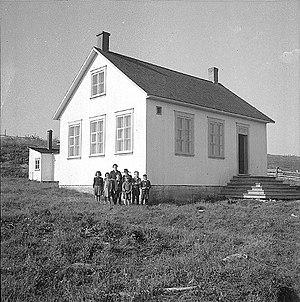
École du rang des Pelletiers à Saint-Pamphile, comté de L'Islet «
Saint-Pamphile est une ville du Québec, située dans la municipalité régionale de comté de L'Islet, dans la région administrative de Chaudière-Appalaches.